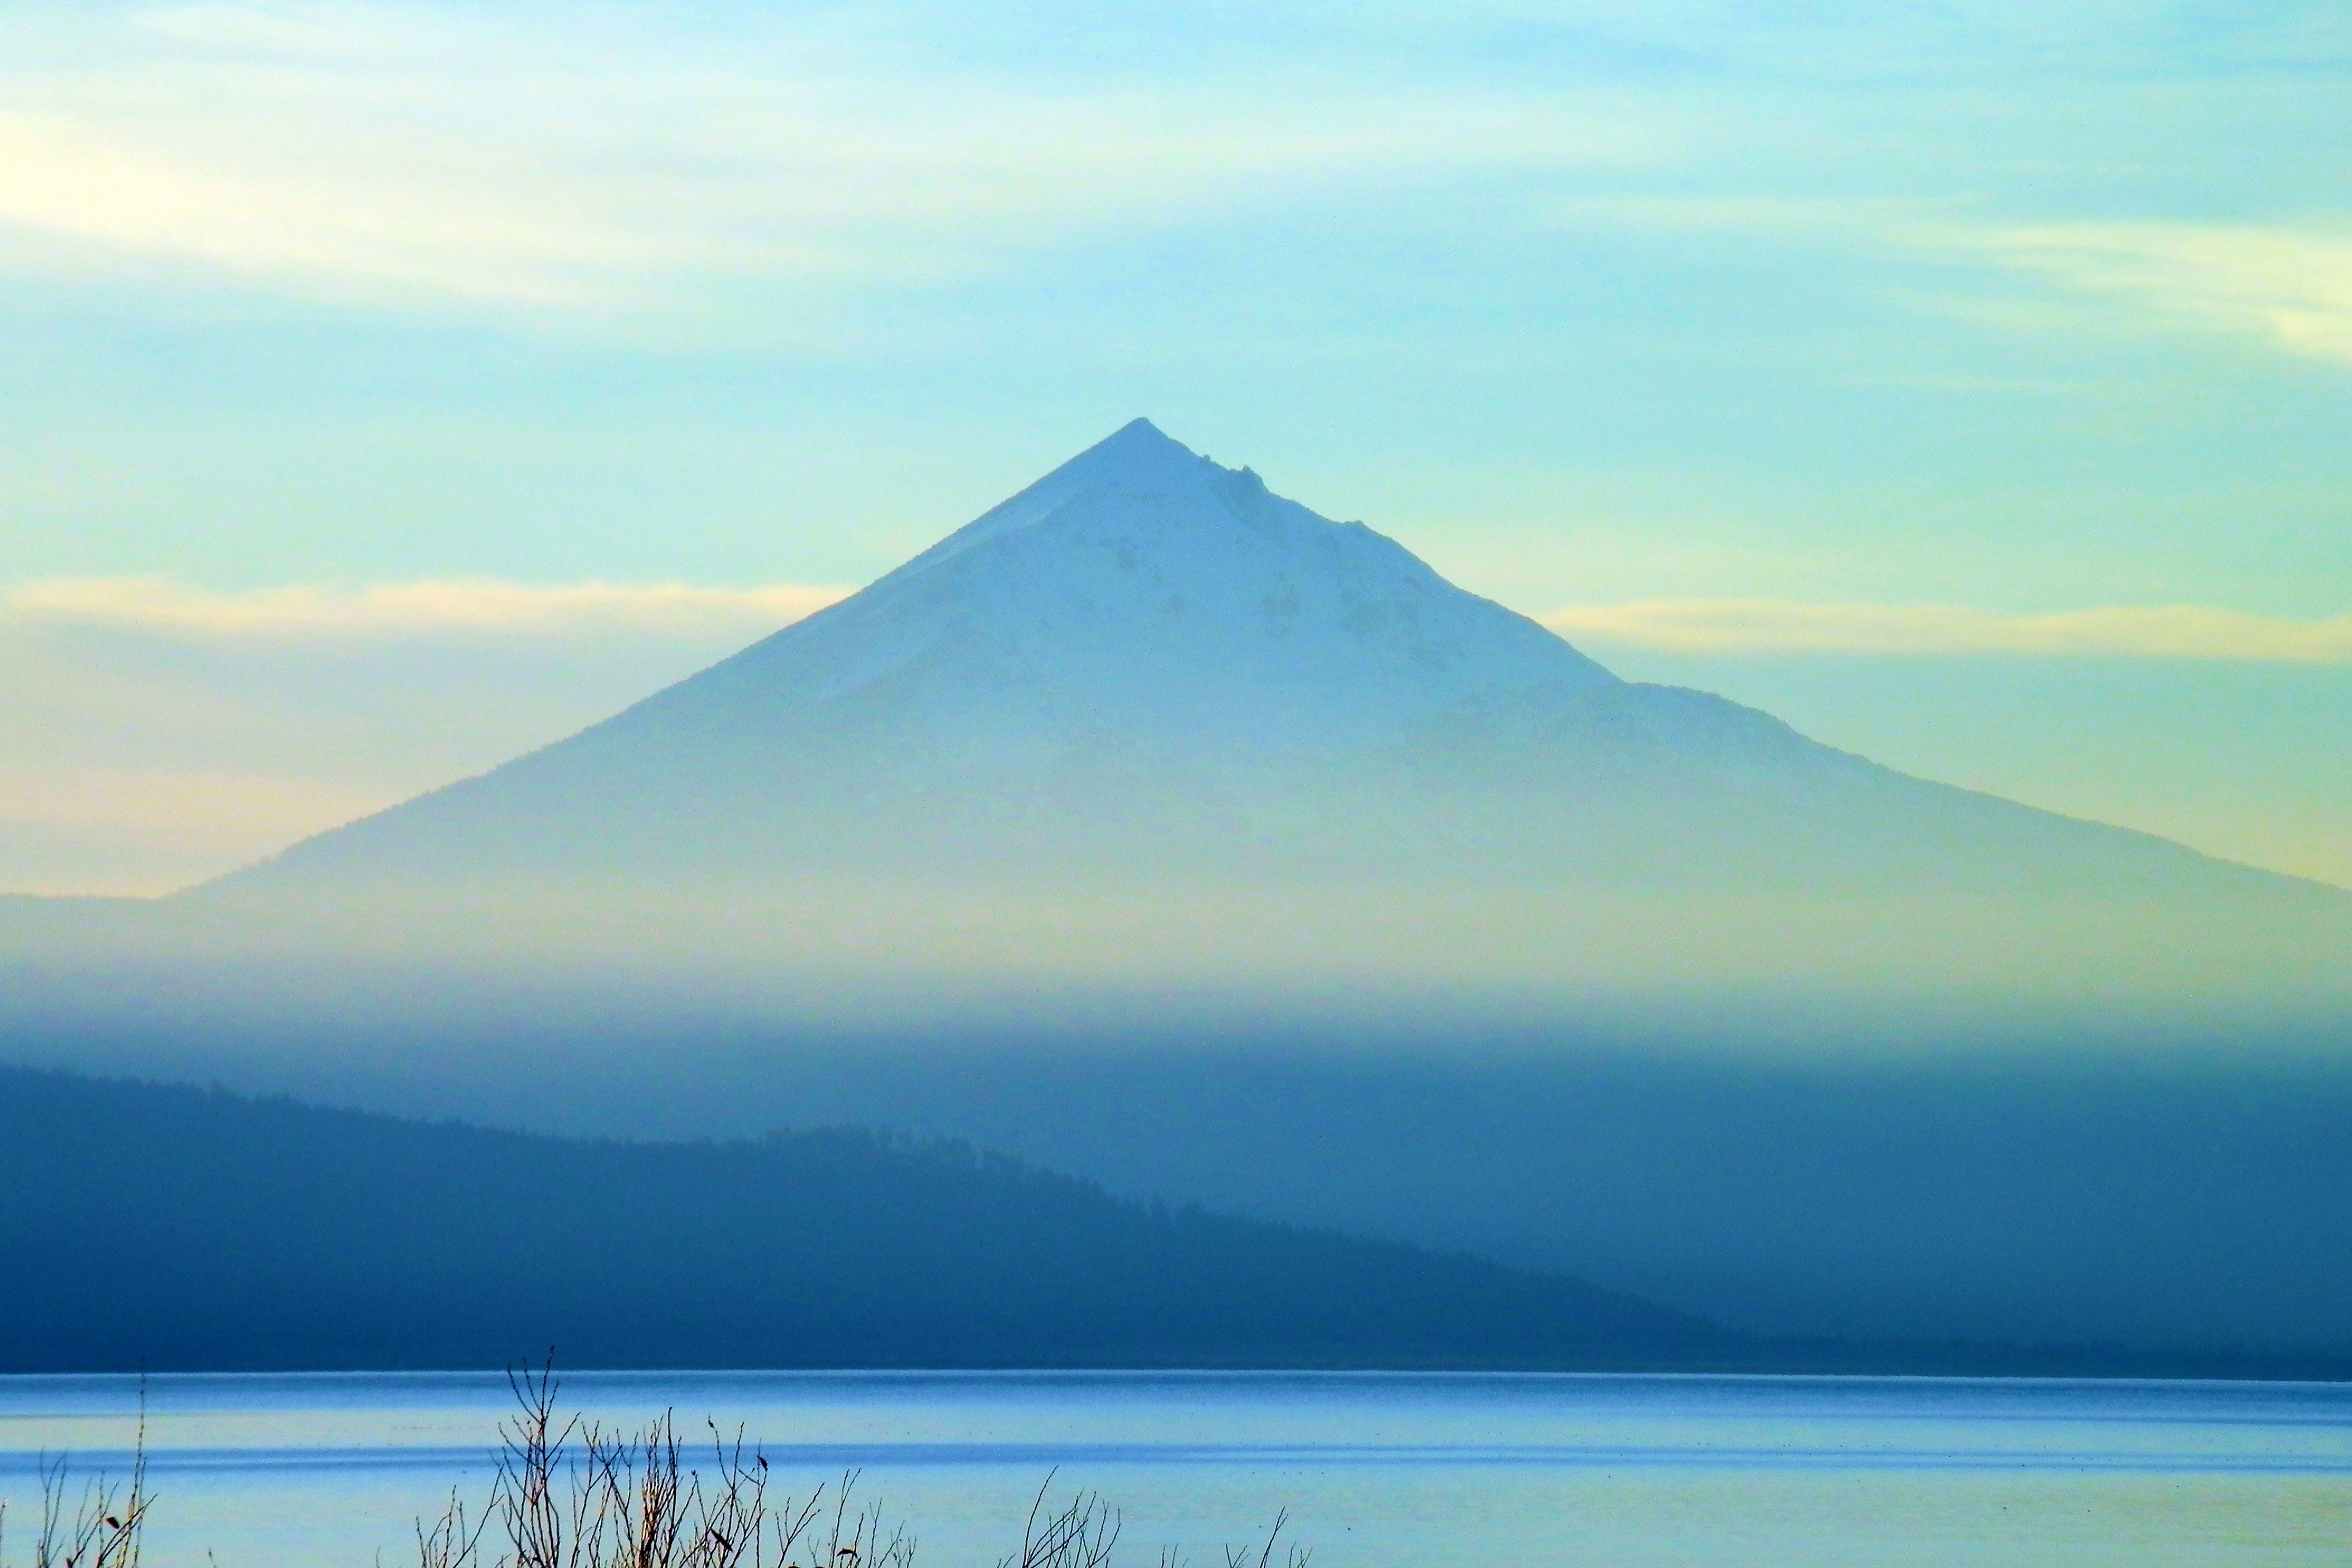
landscape, sea, water, nature, horizon, mountain, cloud, fog, sunrise, sunlight, morning, lake, dawn, dusk, wild, scenic, peaceful, natural, blue, oregon, landform, geographical feature, atmospheric phenomenon